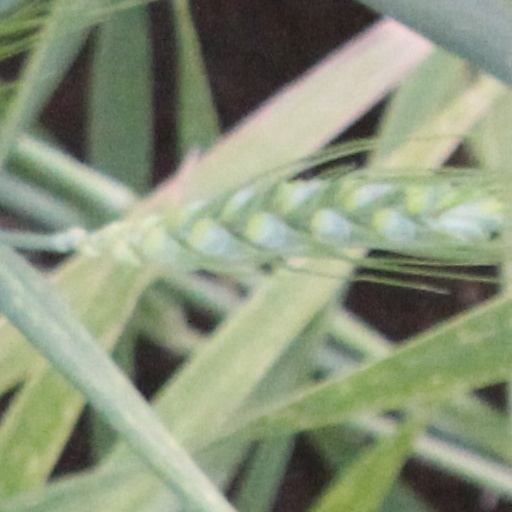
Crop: wheat